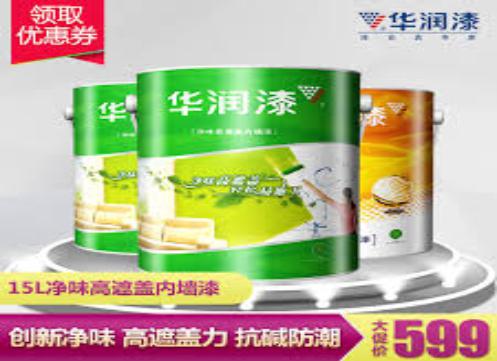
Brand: huarun
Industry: Others